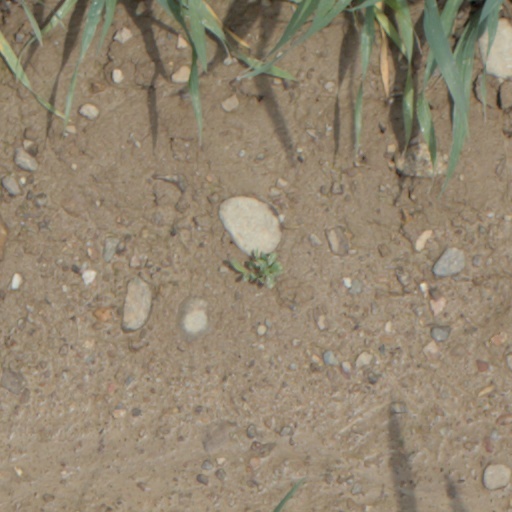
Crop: wheat